Church of Saints Cyril and Methodius (Karlín)

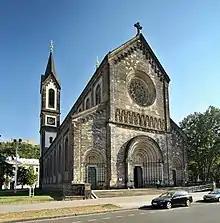
west facade

The church was built in 1854–1863 to plans by architects Carl Roesner and Vojtěch Ignác Ullmann. Several Czech and Austrian artists contributed to the decoration of the church, led by František Sequens and Josef Matyáš Trenkwald. The Church was consecrated on 18 October 1863, on the millennium anniversary of the arrival of Saints Cyril and Methodius to the Bohemian lands.